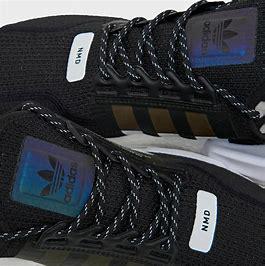
Brand: Adidas
Model: NMD_R1 V2